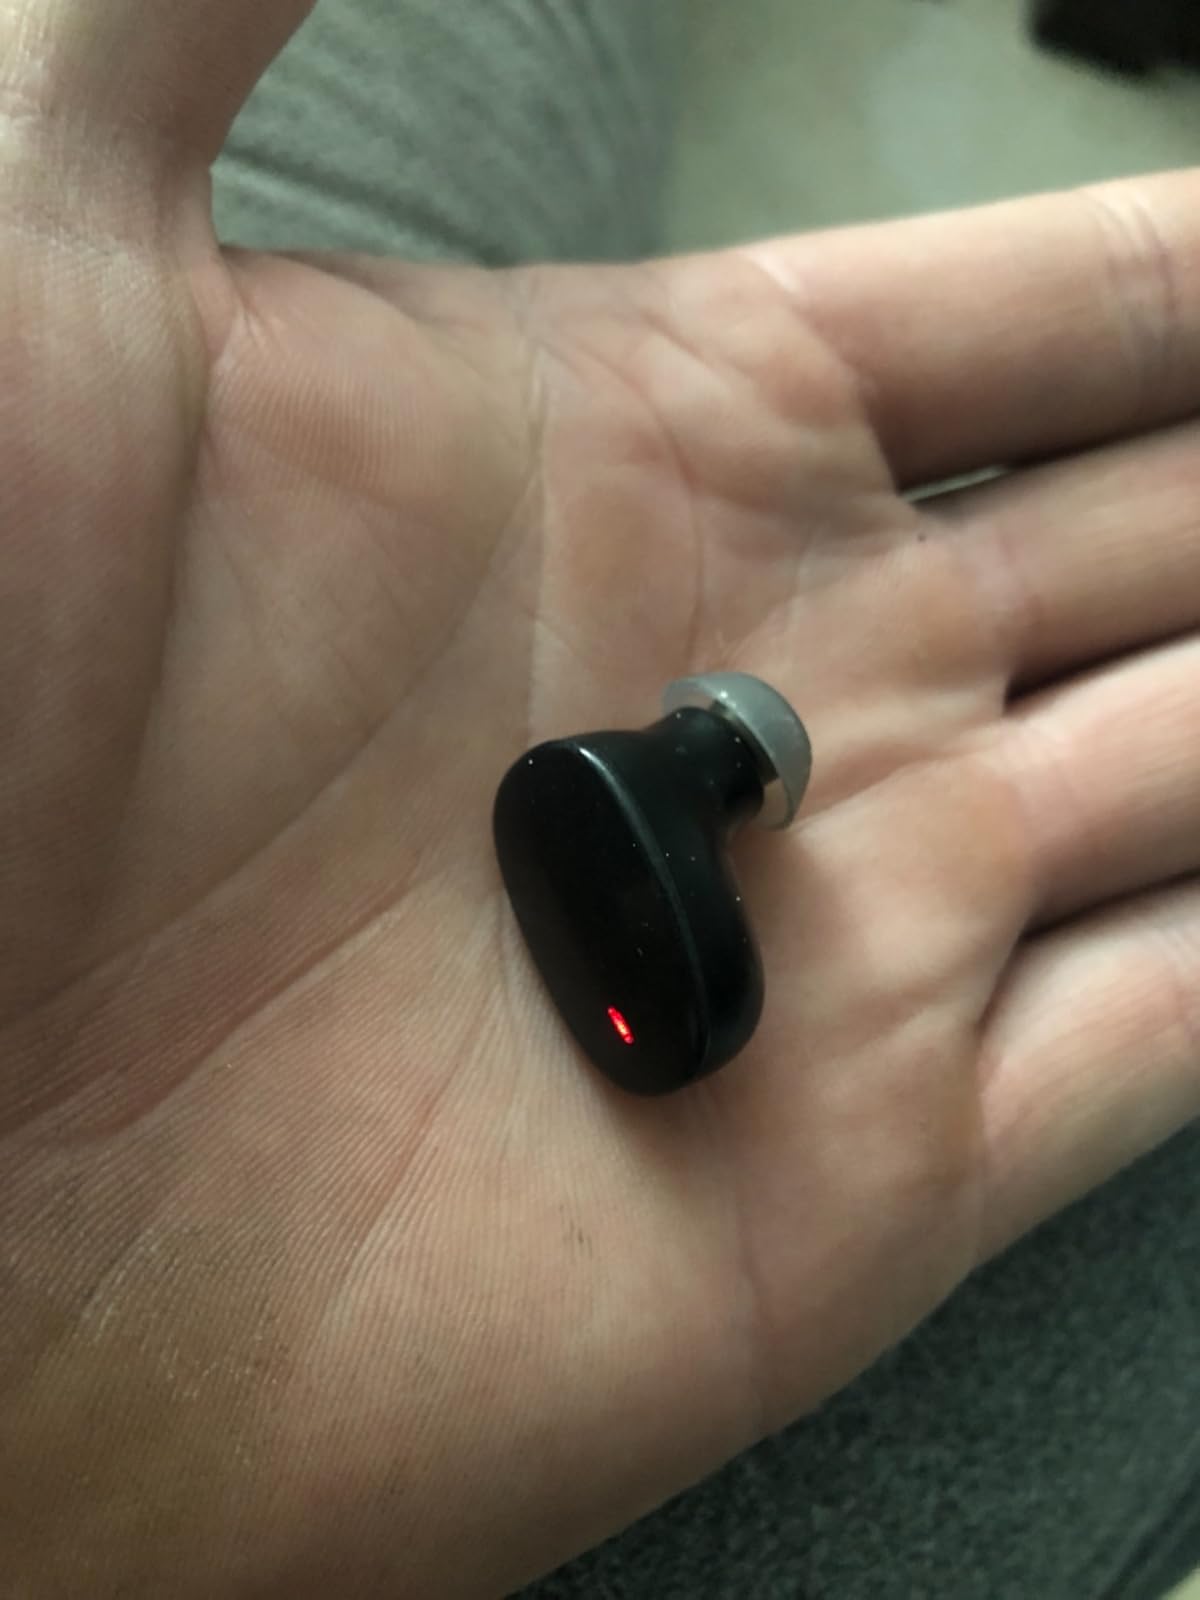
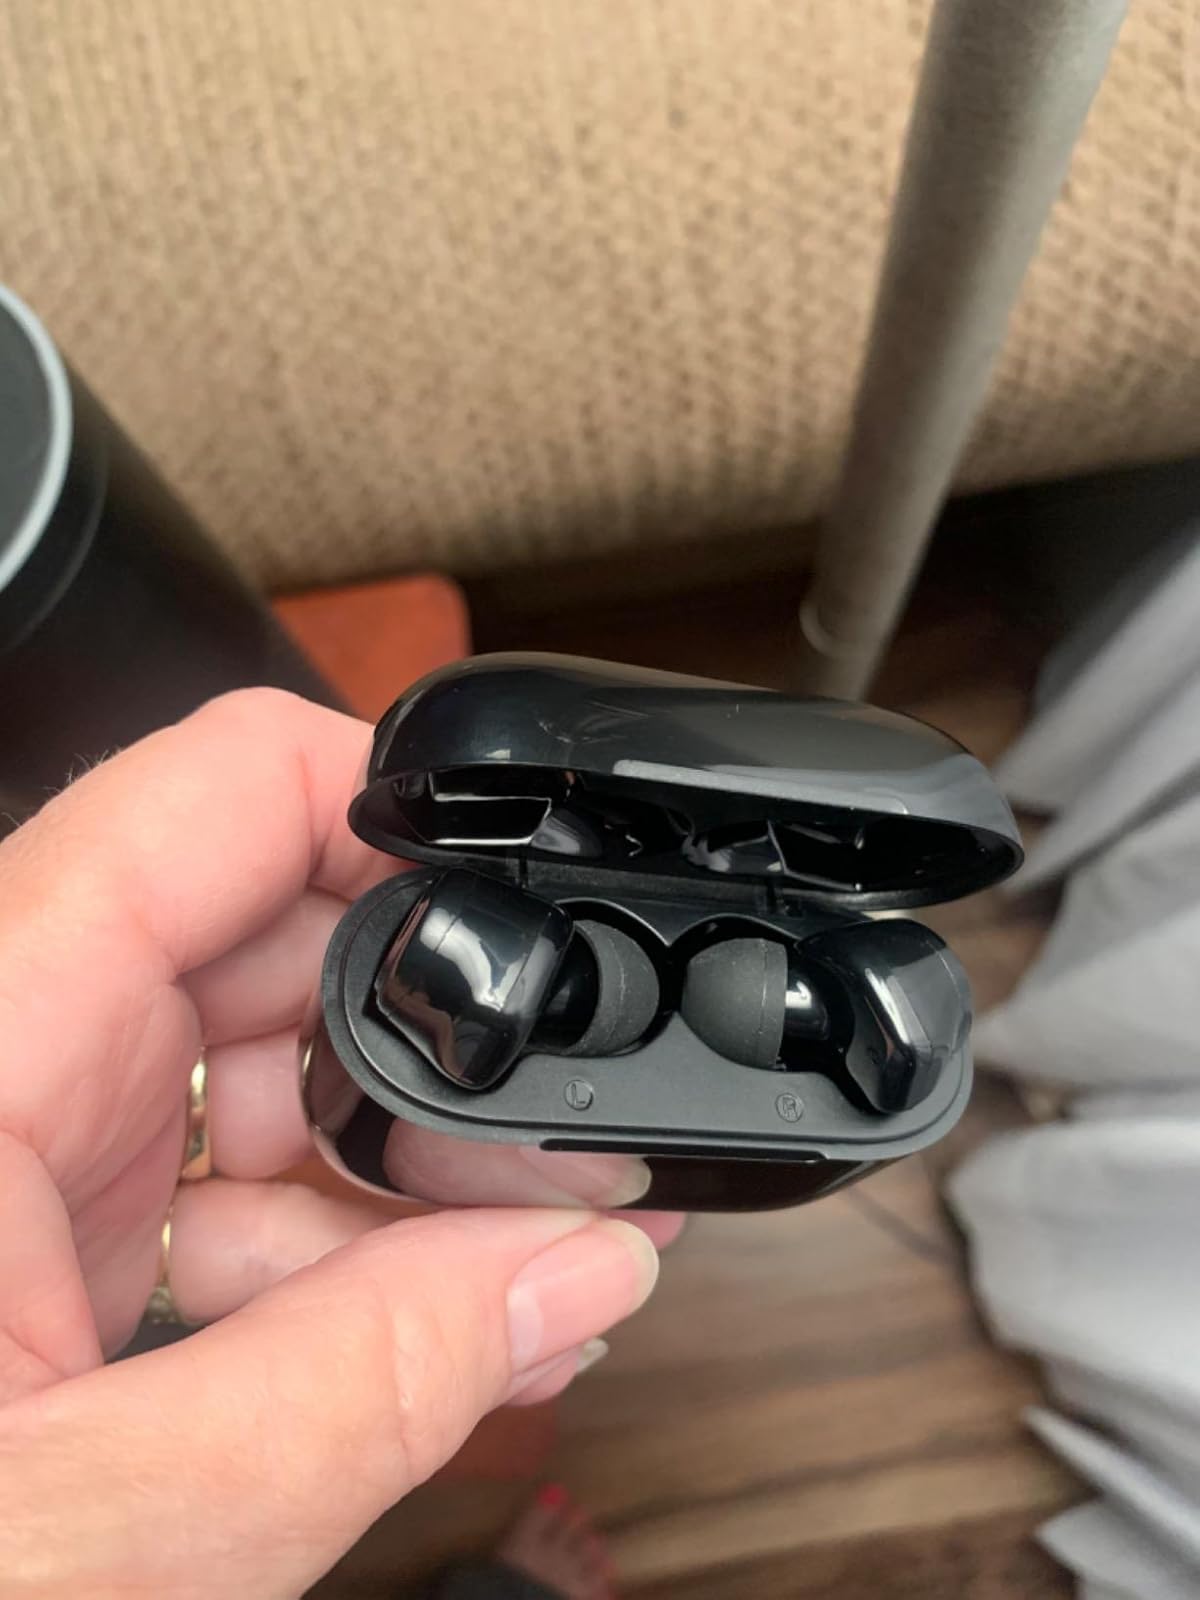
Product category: earbuds
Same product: no